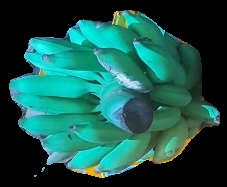
Variety: elakki-bale
Grade: grade2